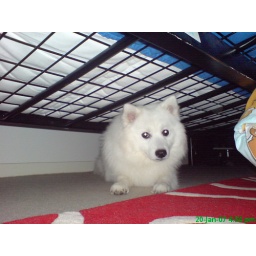
Yuki still under the sofa bed